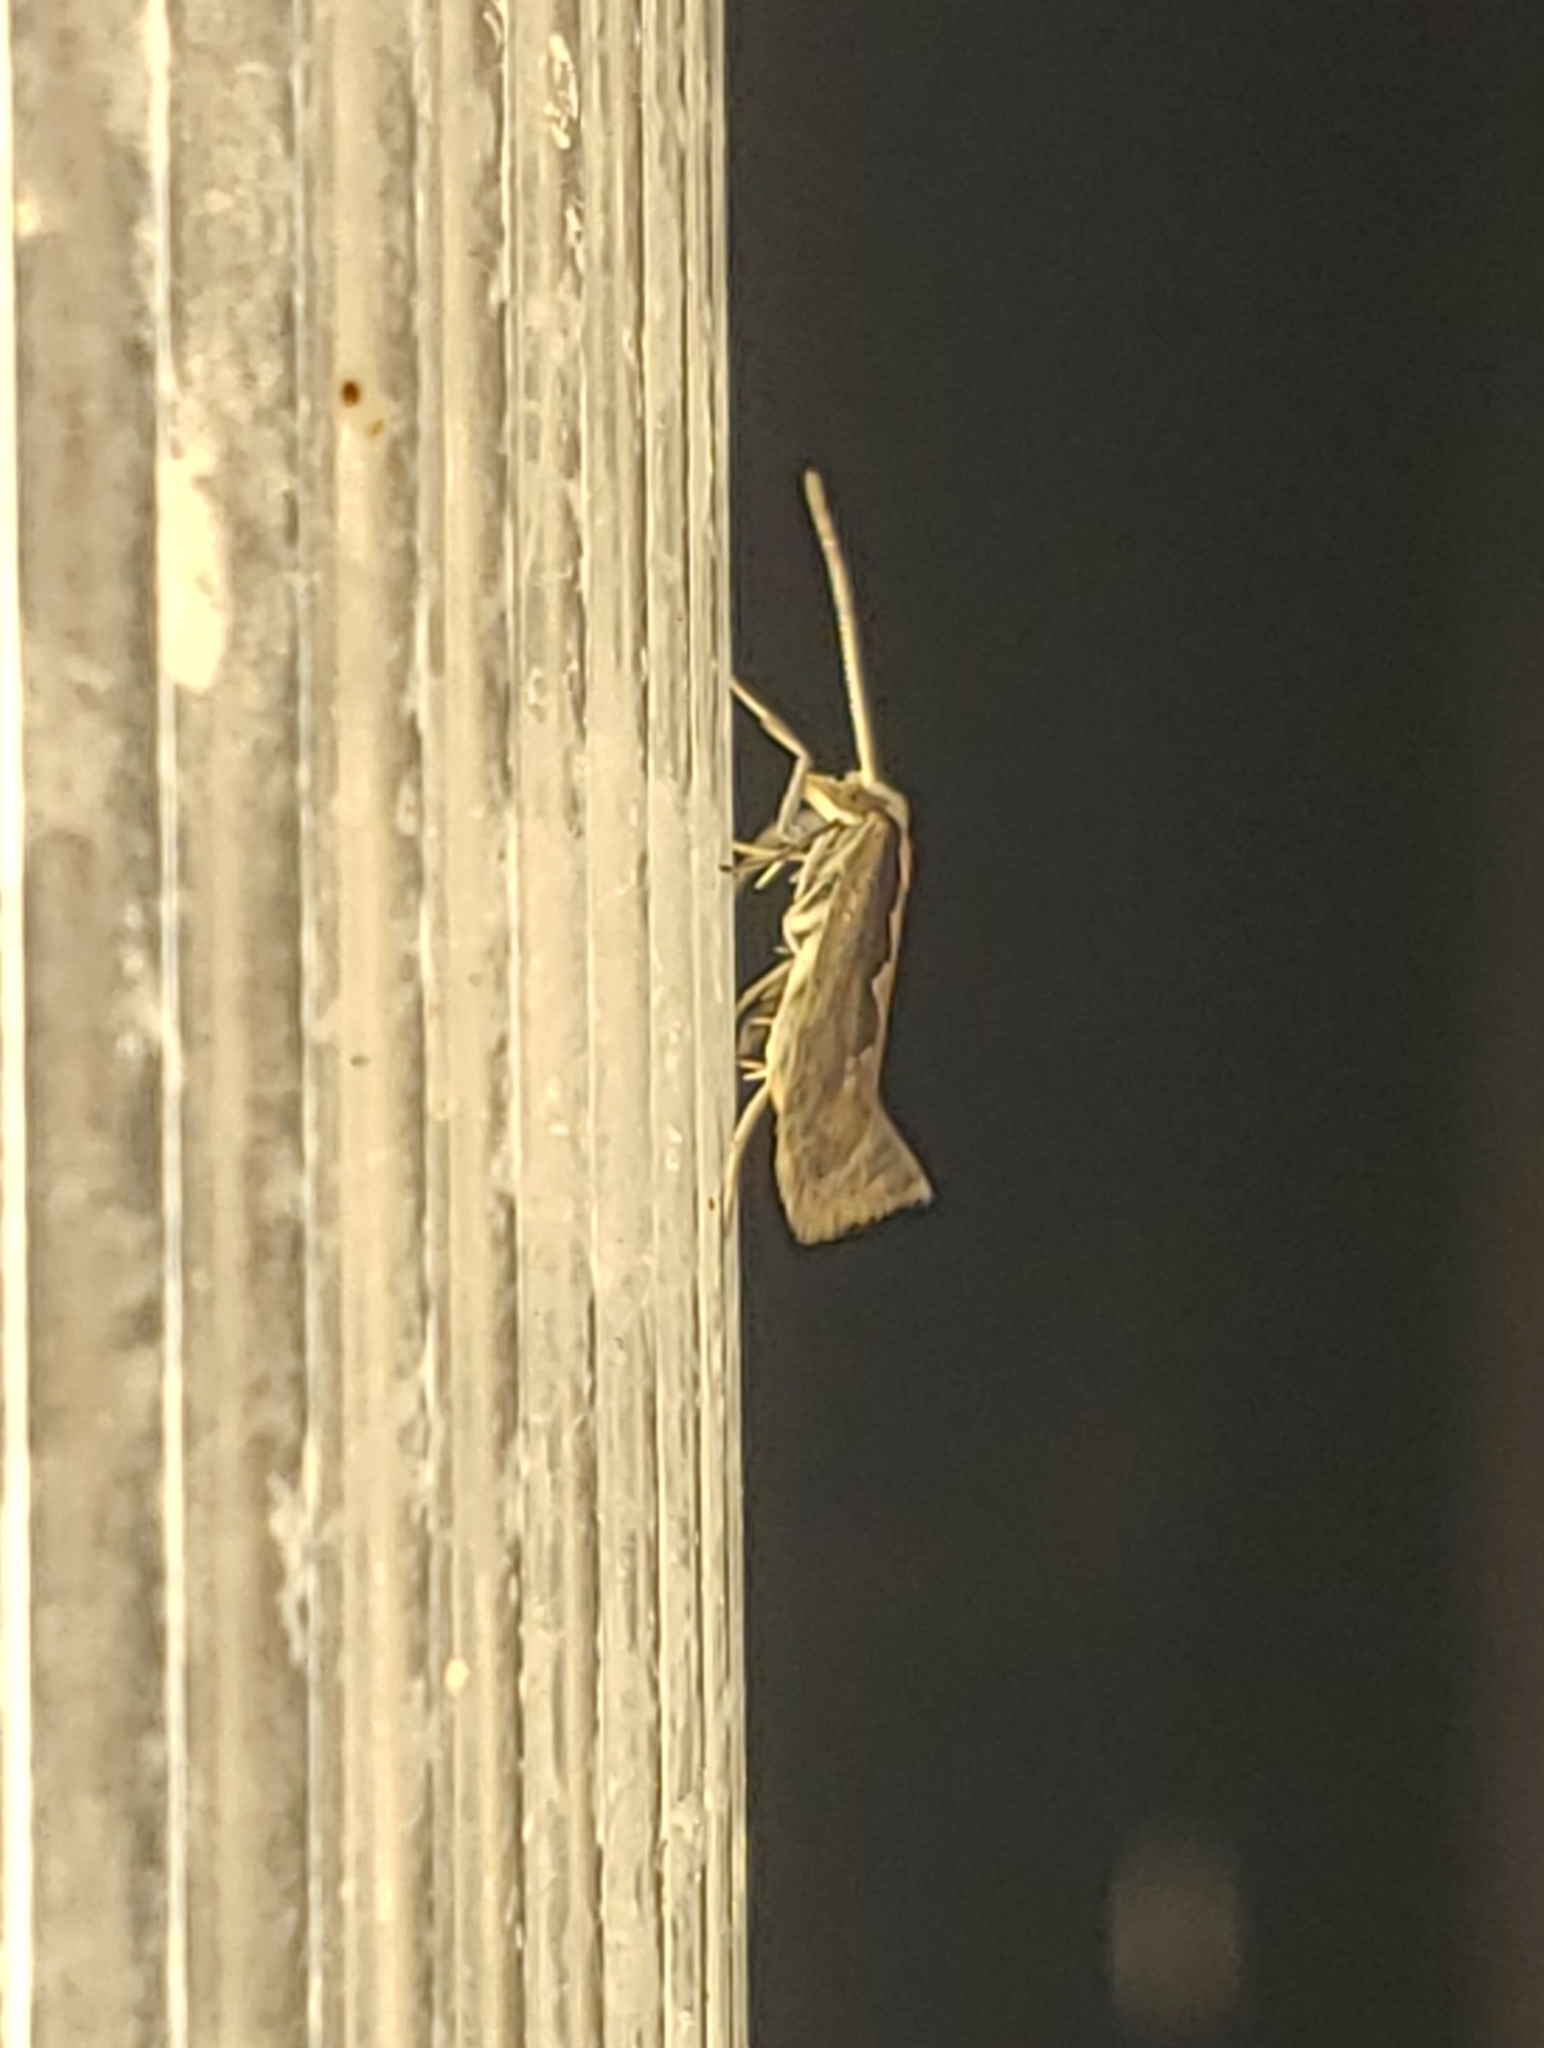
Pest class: diamondback_moth